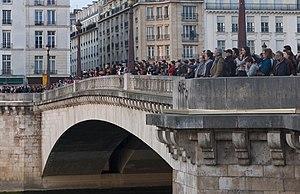
La foule assiste en silence à l'incendie de la cathédrale Notre-Dame de Paris depuis le Pont de la Tournelle